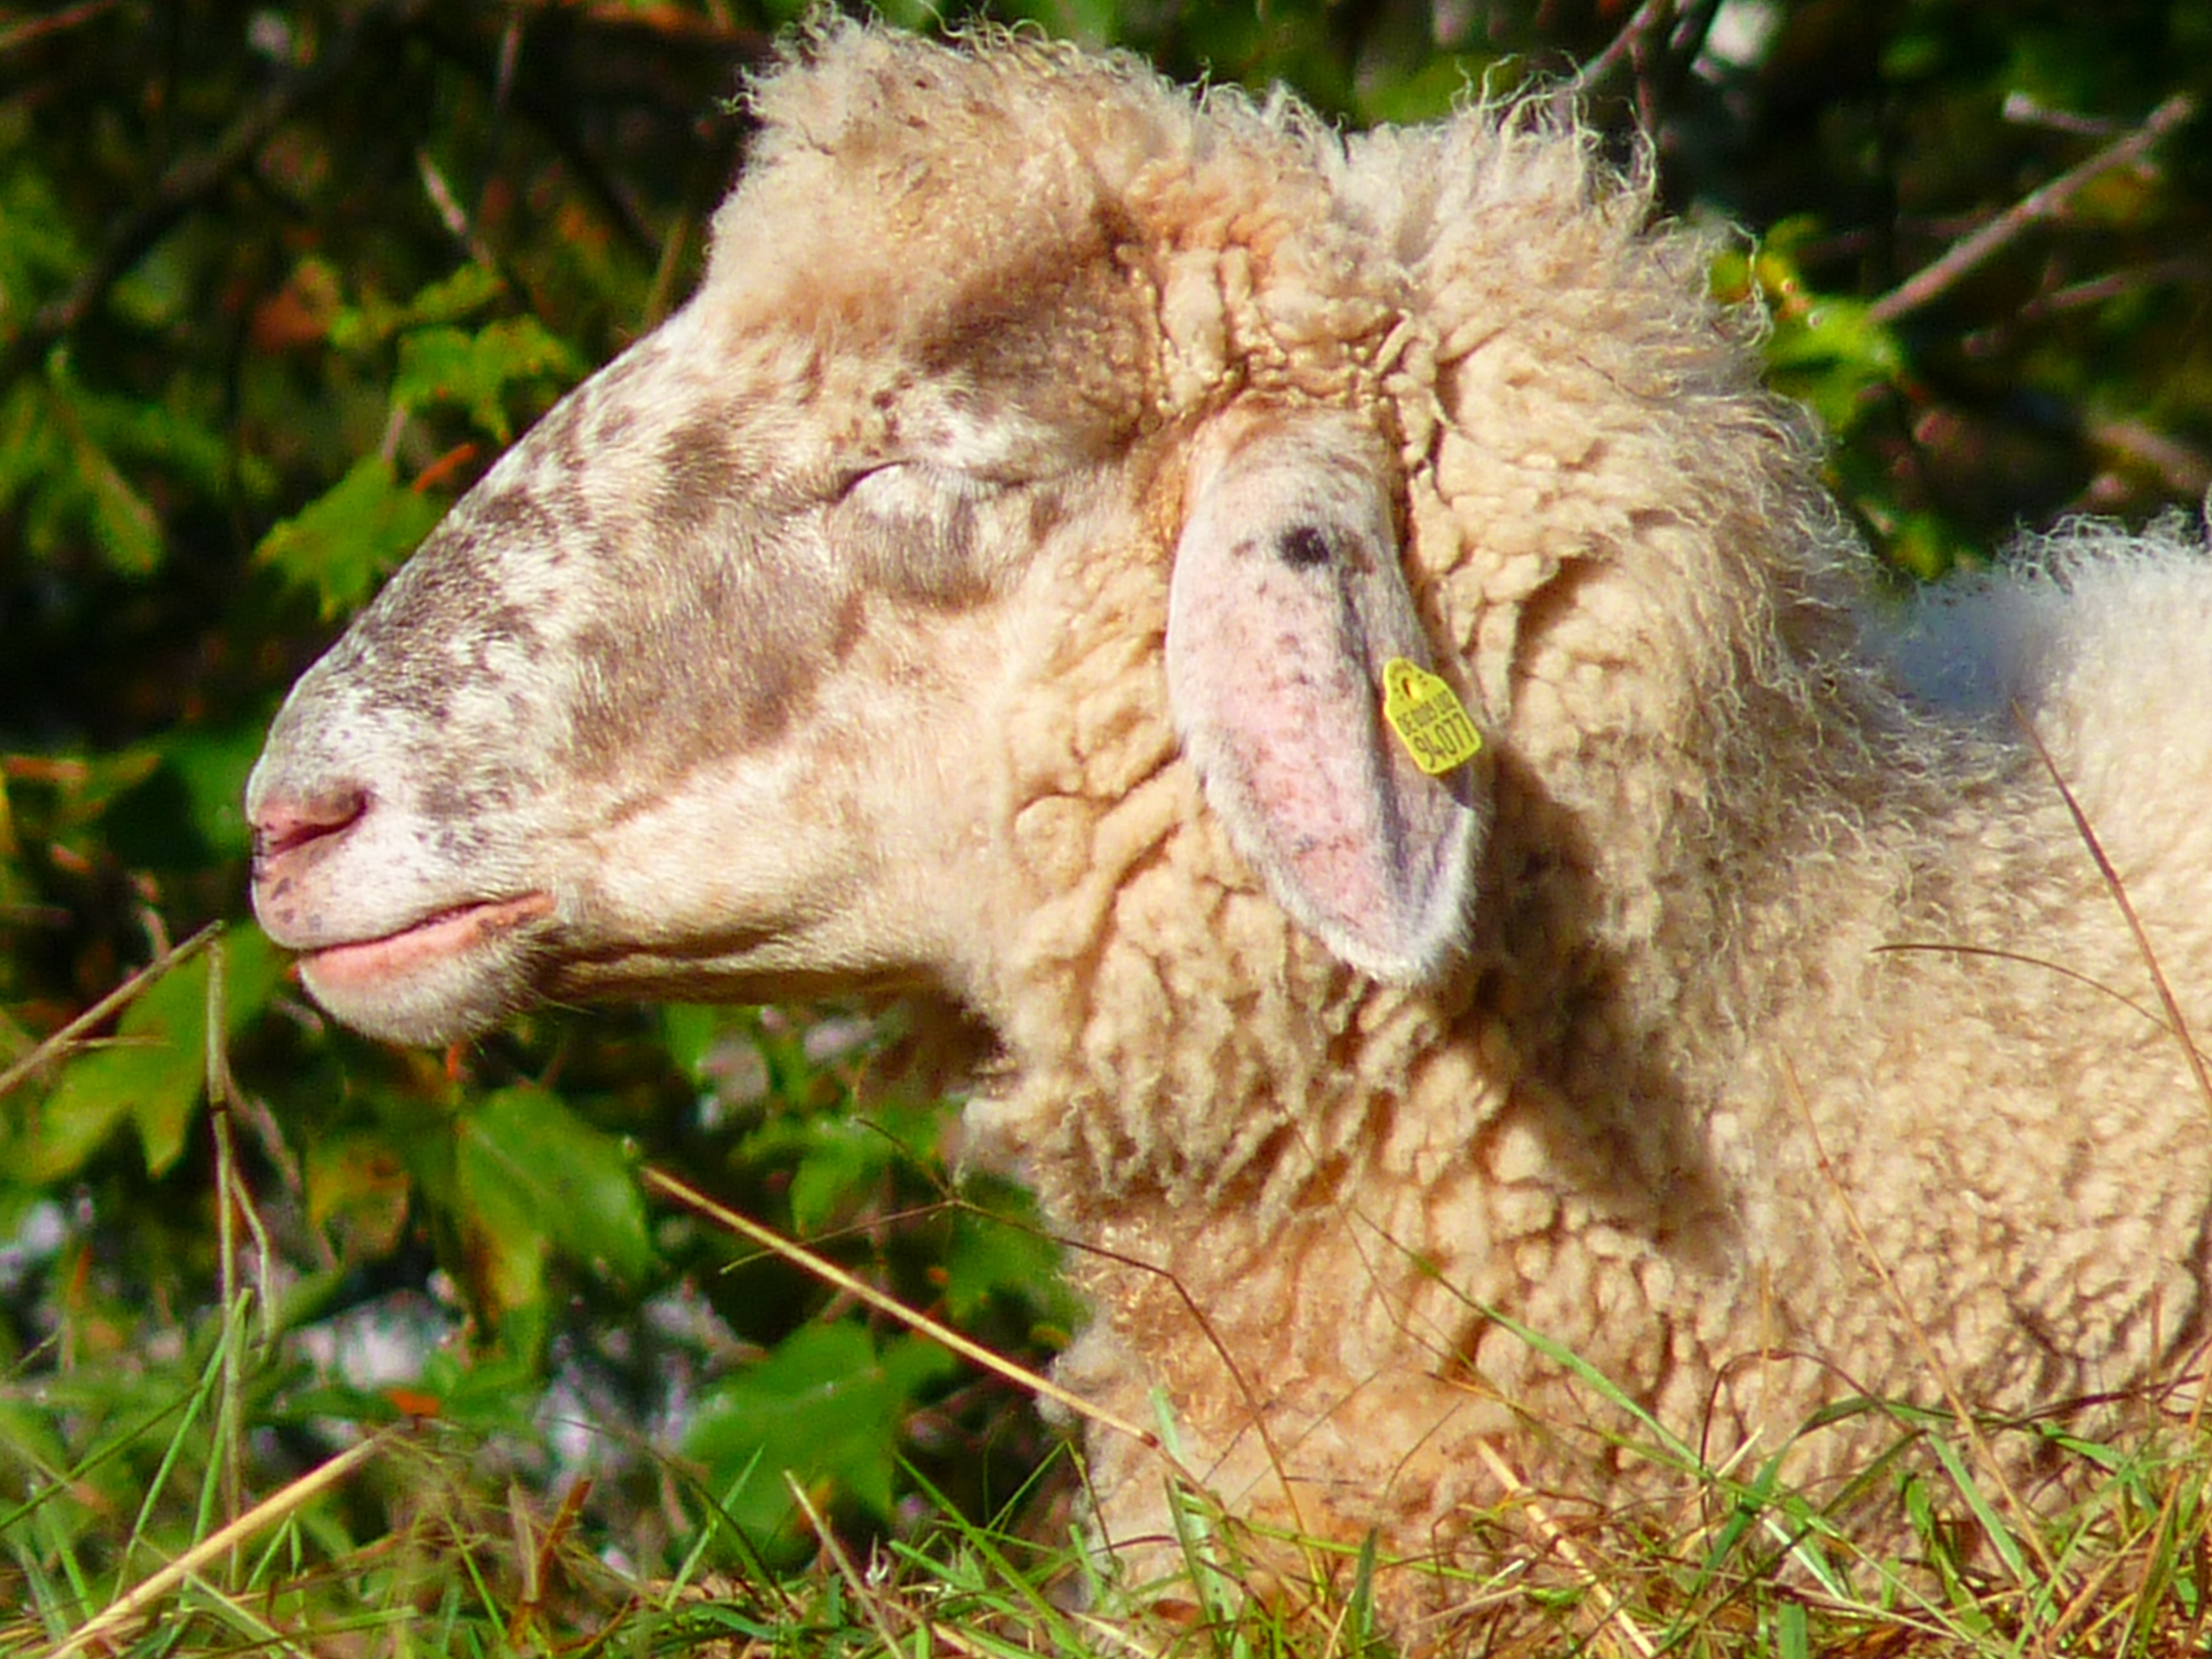
grass, animal, wildlife, fur, sheep, mammal, wool, fauna, head, vertebrate, sheeps, soft